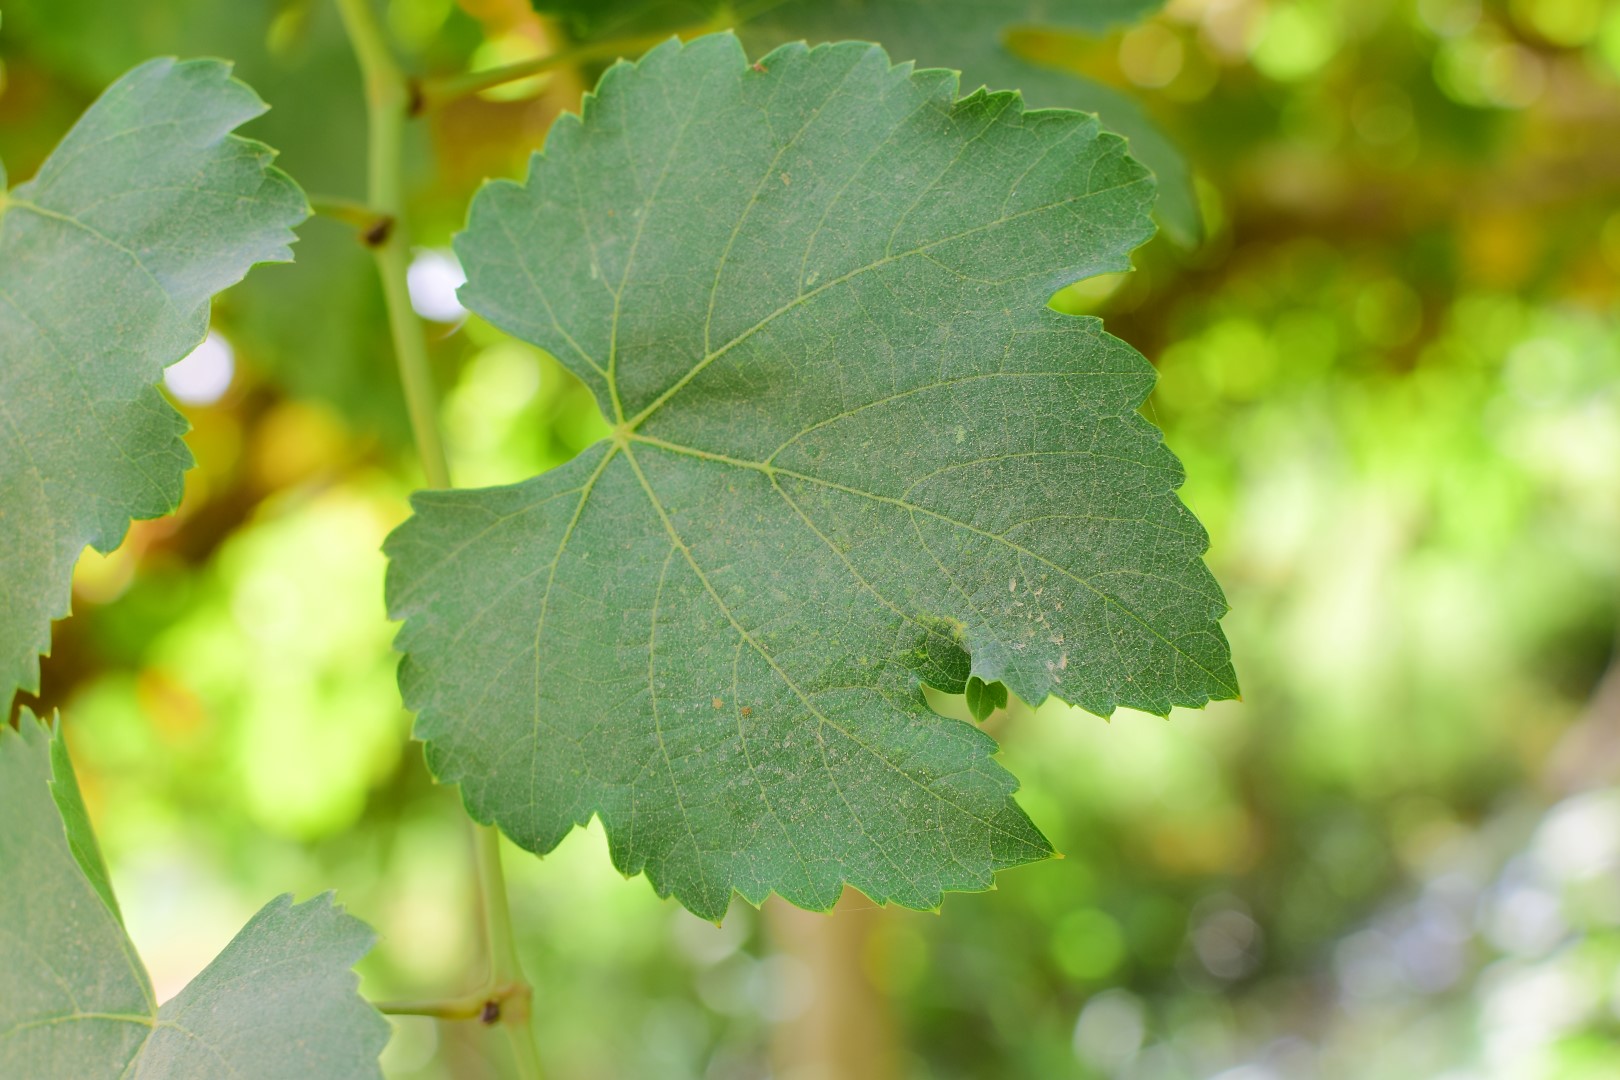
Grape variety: Thompson Seedless